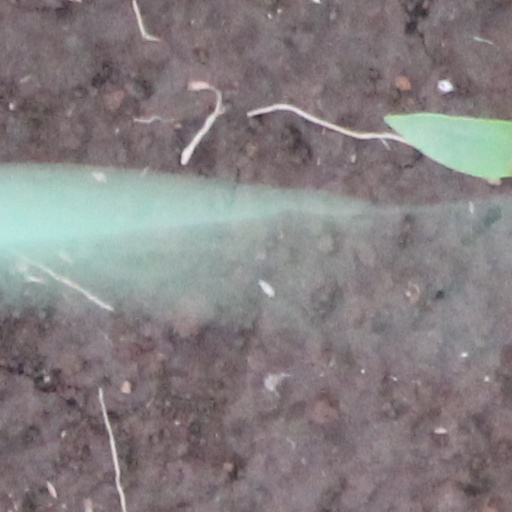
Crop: wheat